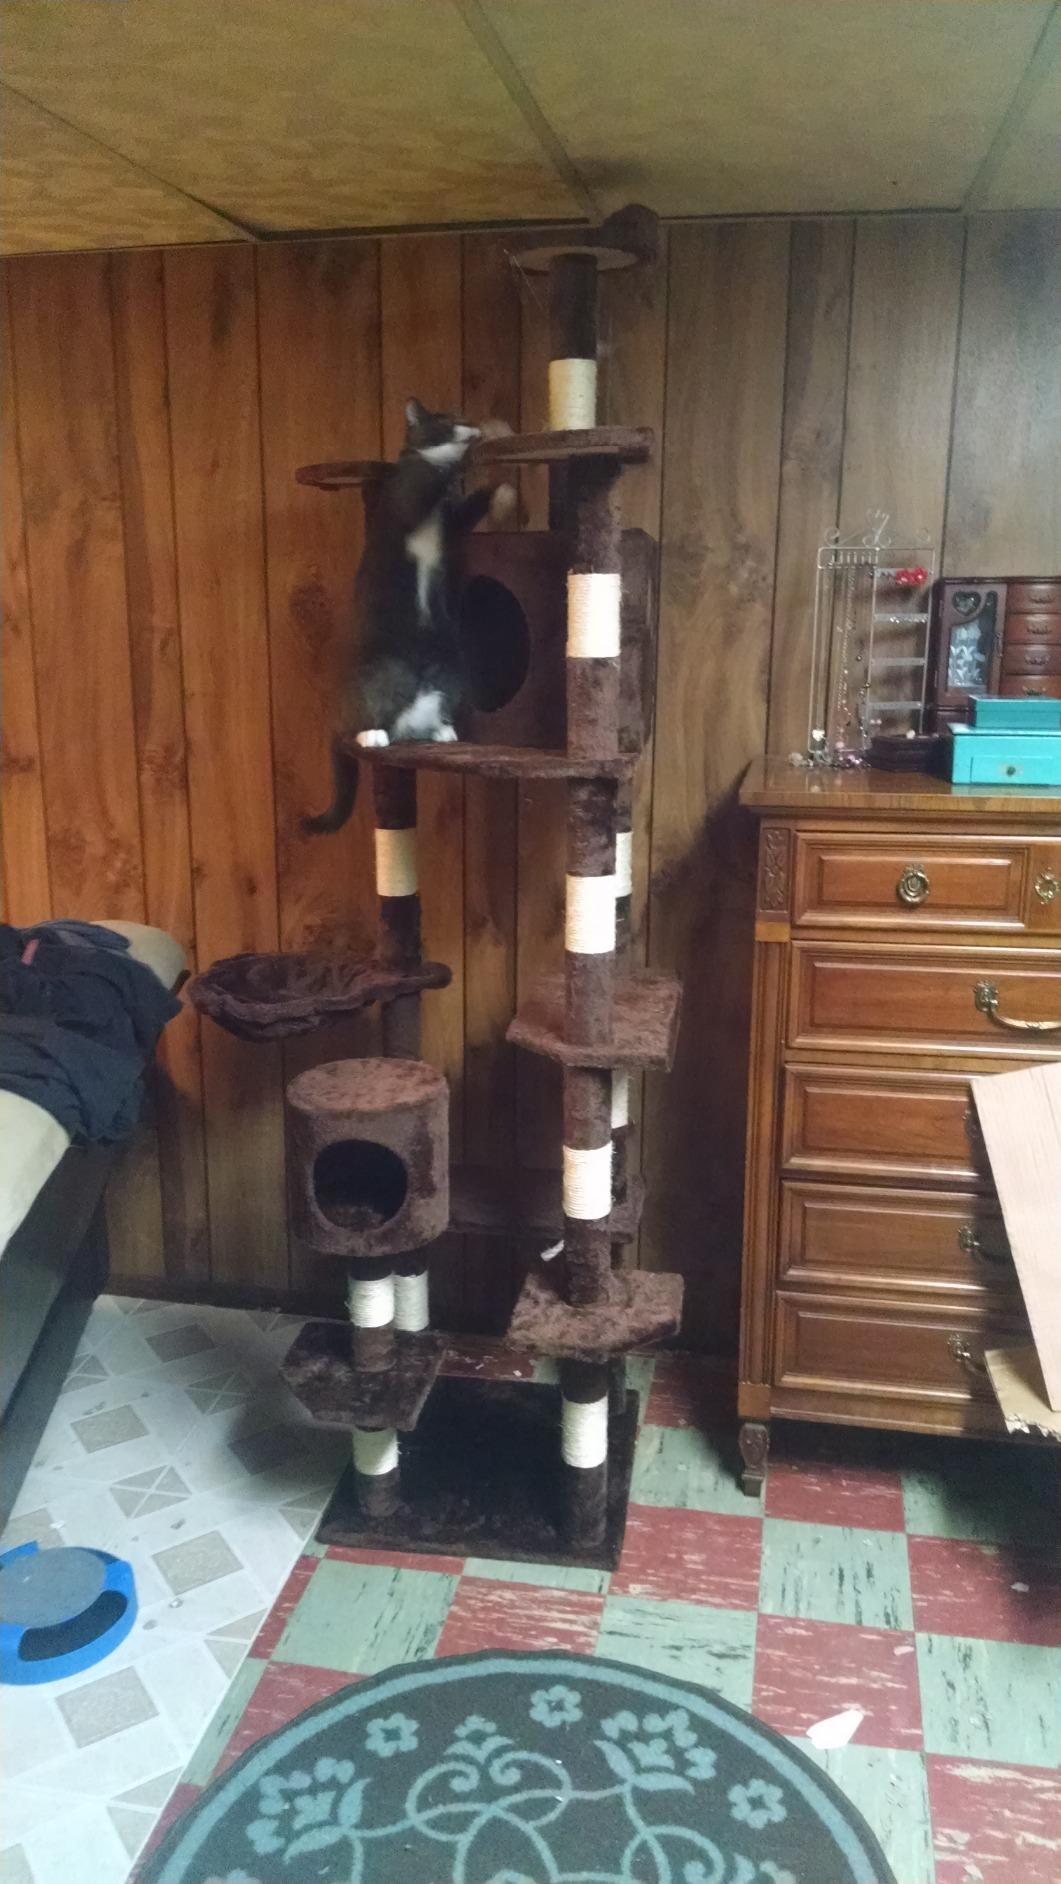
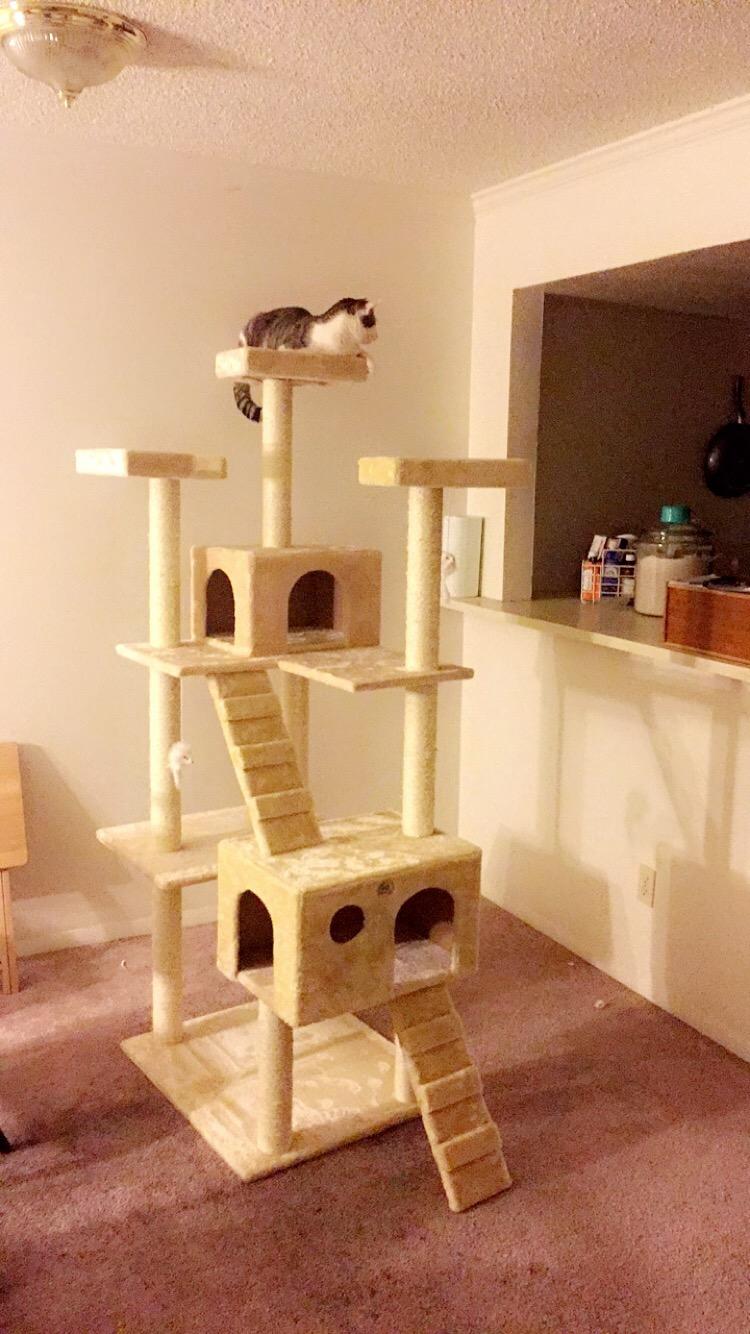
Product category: items_cat tree
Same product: no